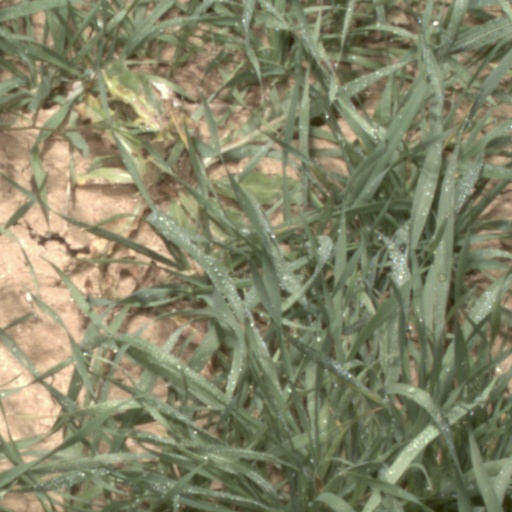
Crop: wheat